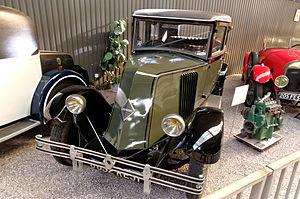
Renault NN 2 (1928), Berline, 4 cyl. en ligne, soupapes latérales, 950 cm3, 6 cv fiscaux, vitesse max. 65 km/h(Musée Automobile Reims Champagne, Reims, Marne, France)